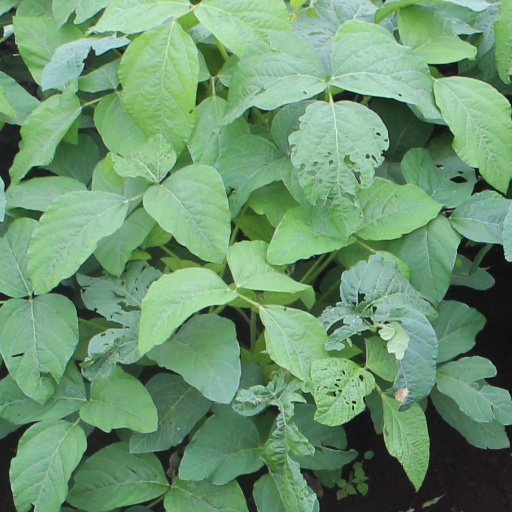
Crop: soybean